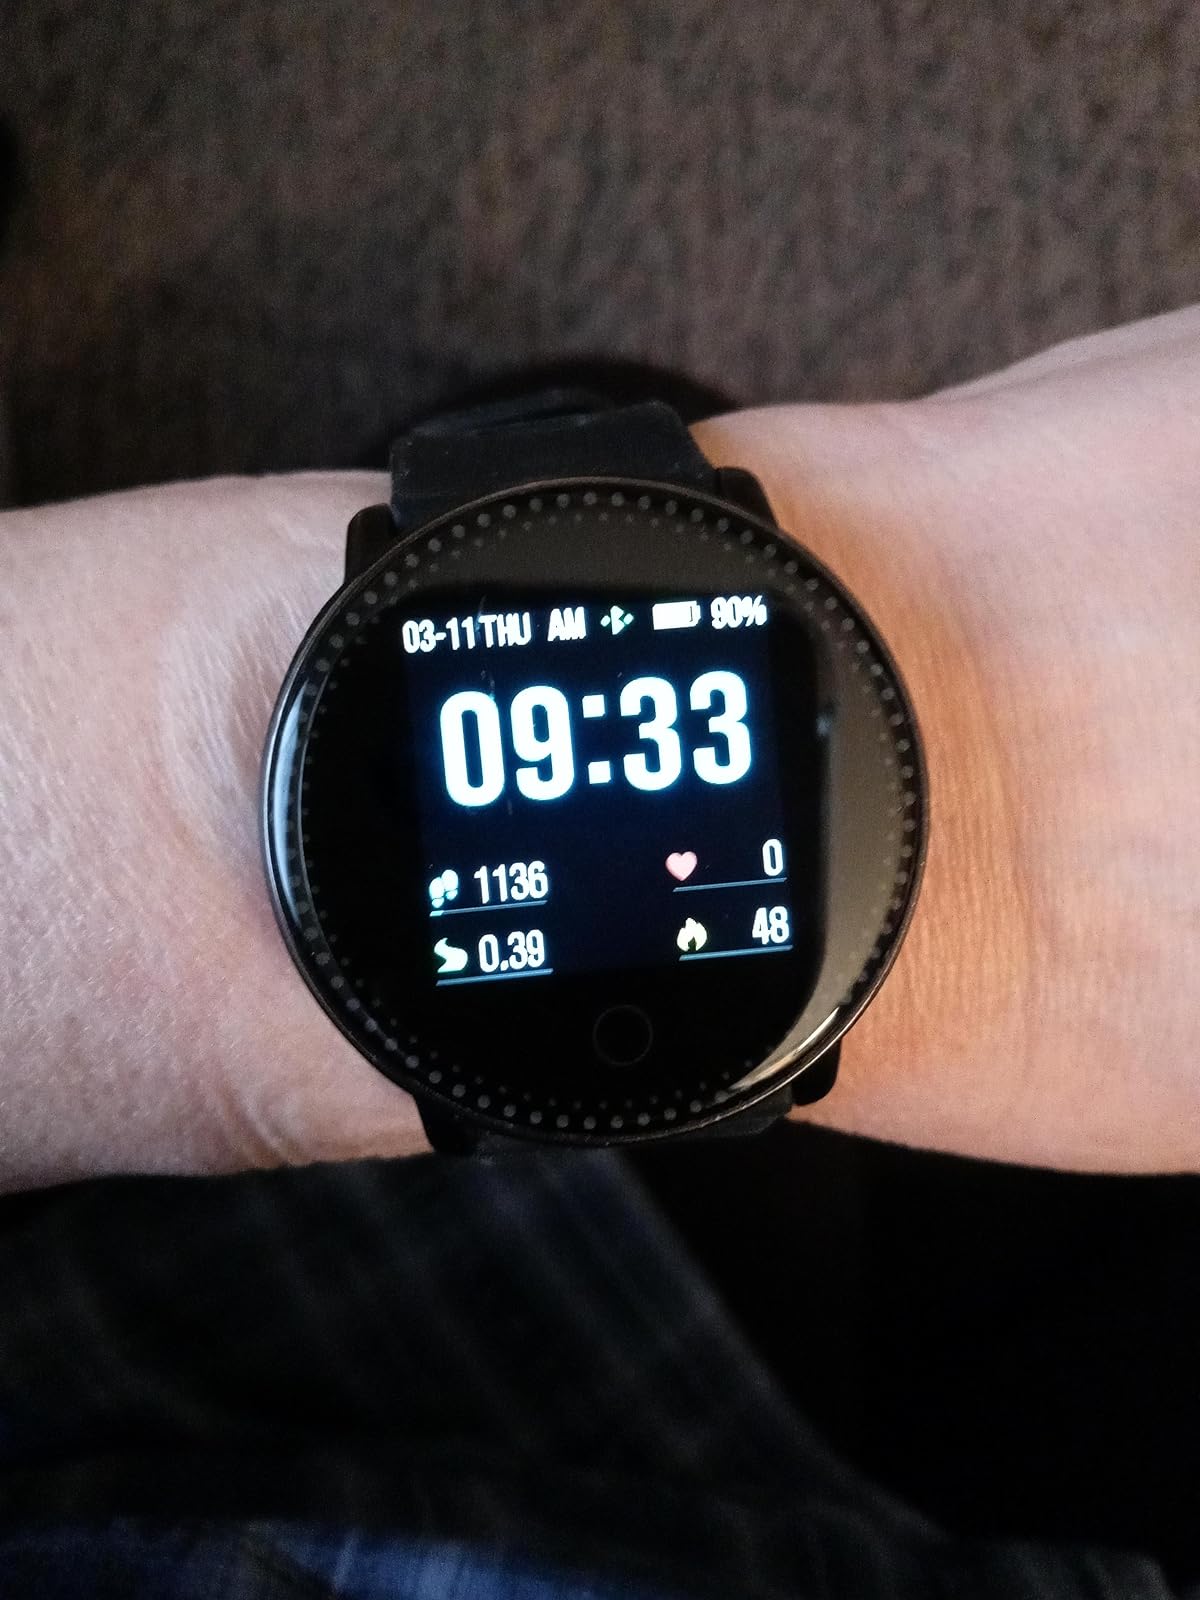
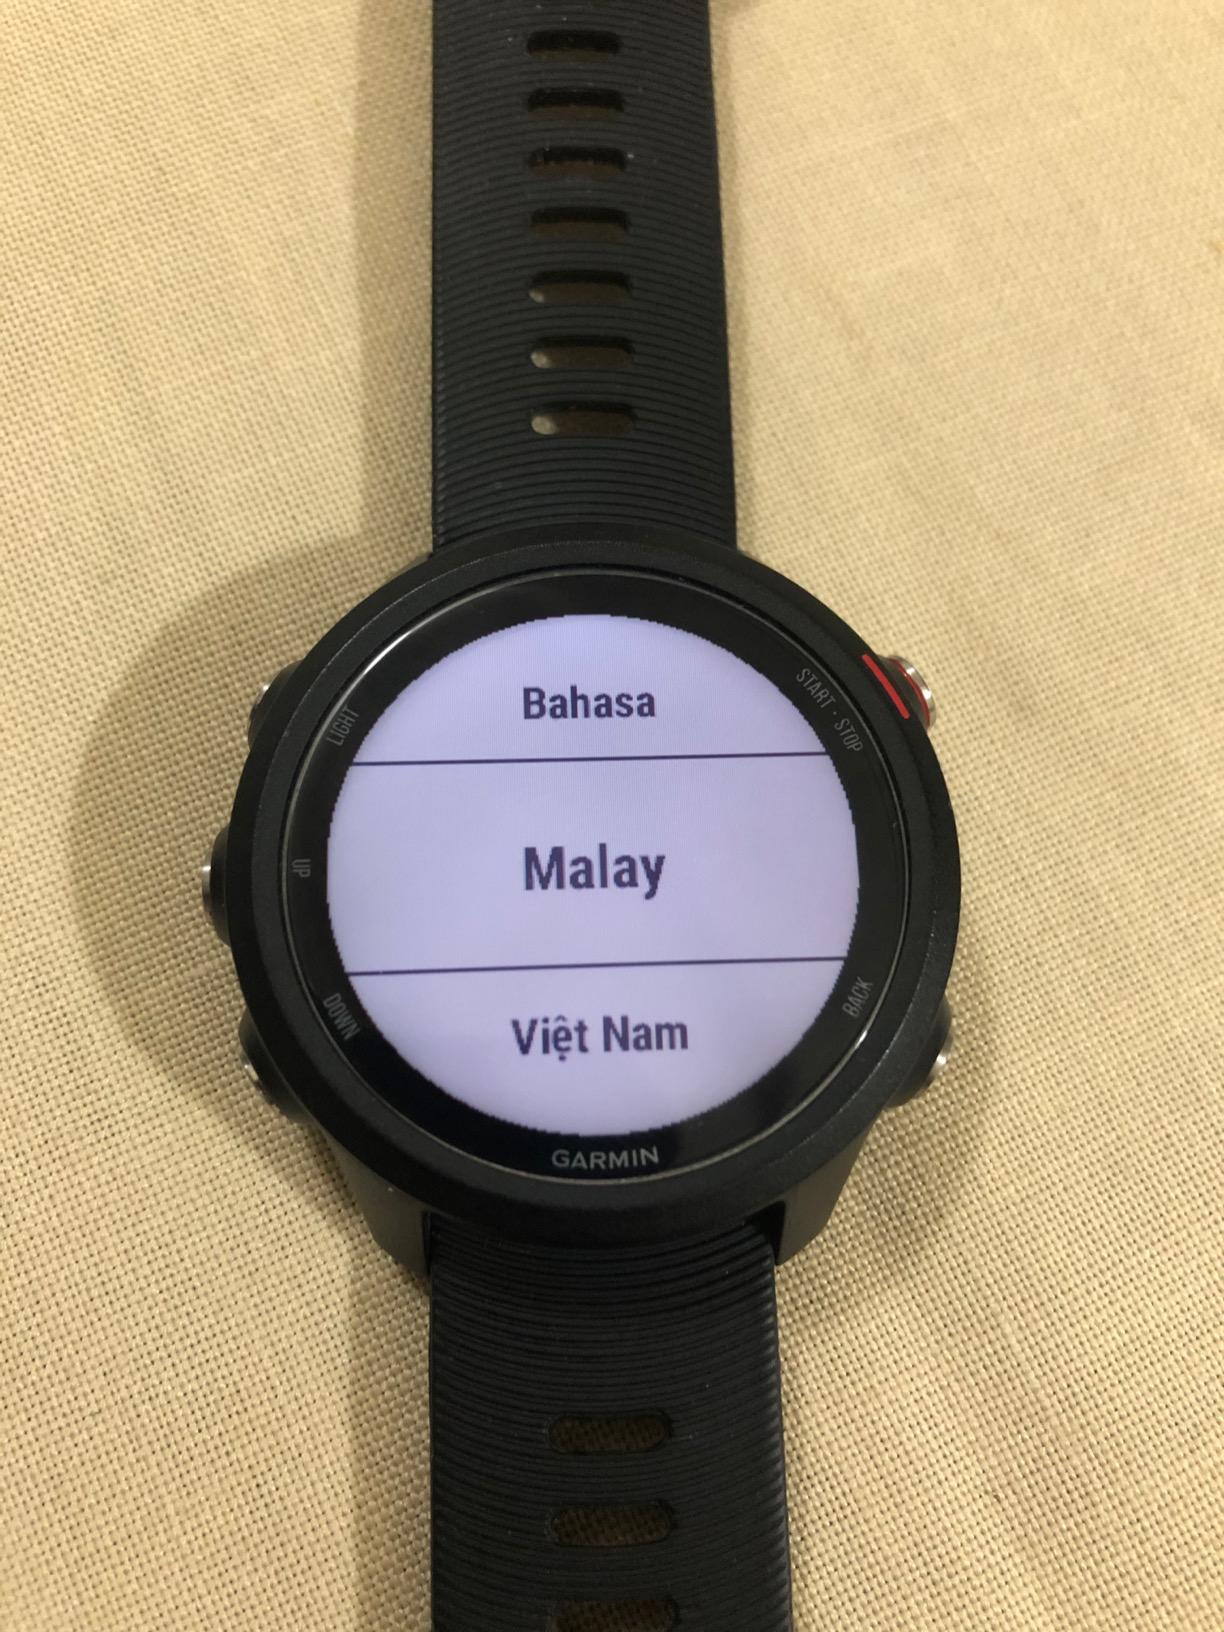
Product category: smartwatch
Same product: no